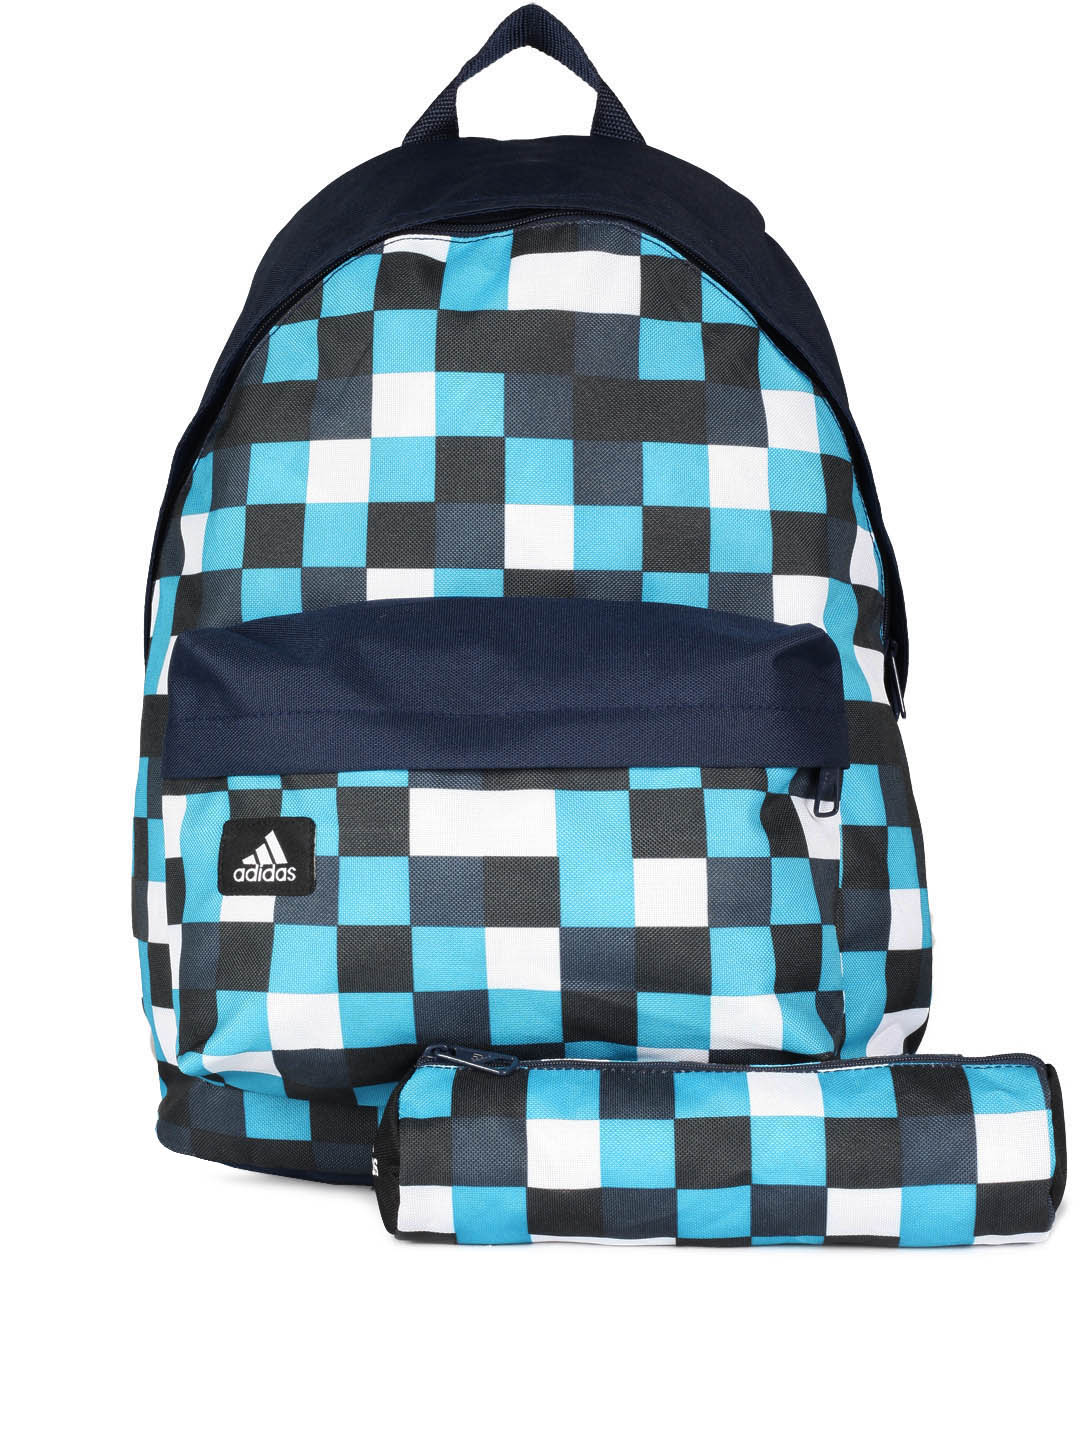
ADIDAS Unisex Navy Blue Checked Backpack
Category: Accessories / Bags / Backpacks
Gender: Unisex
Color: Navy Blue
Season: Summer 2012
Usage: Casual